Grace Wahba

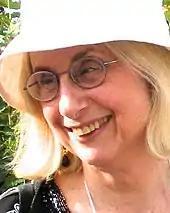

Wahba was elected to the American Academy of Arts and Sciences in 1997 and to the National Academy of Sciences in 2000. She is also a fellow of several academic societies including the American Association for the Advancement of Science, the American Statistical Association, and the Institute of Mathematical Statistics.